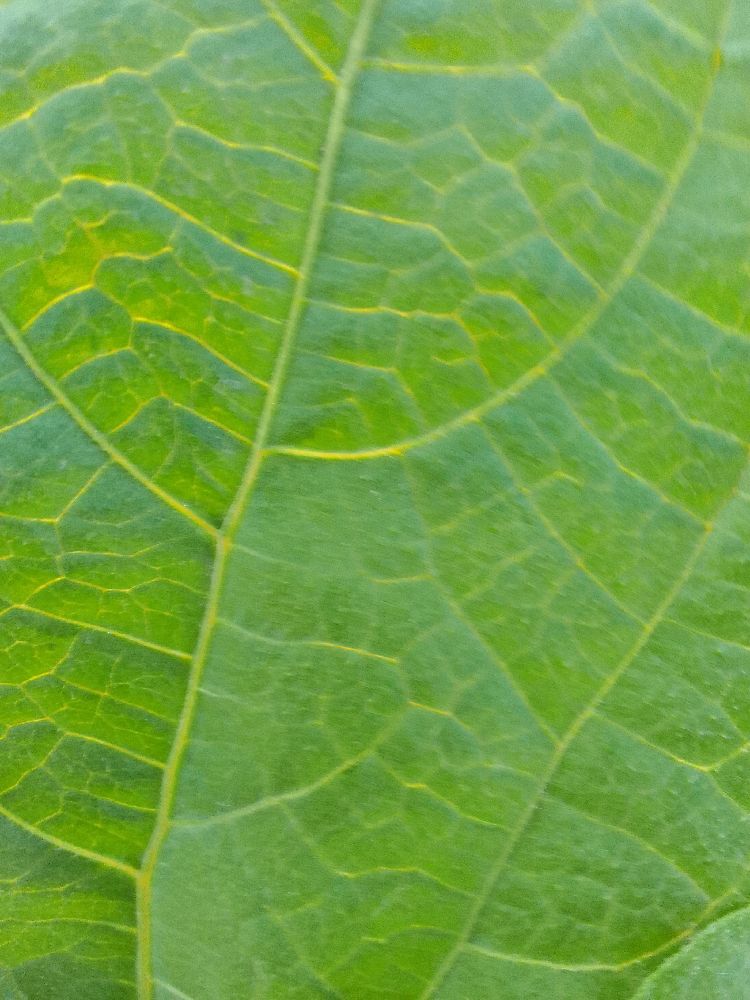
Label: healthy